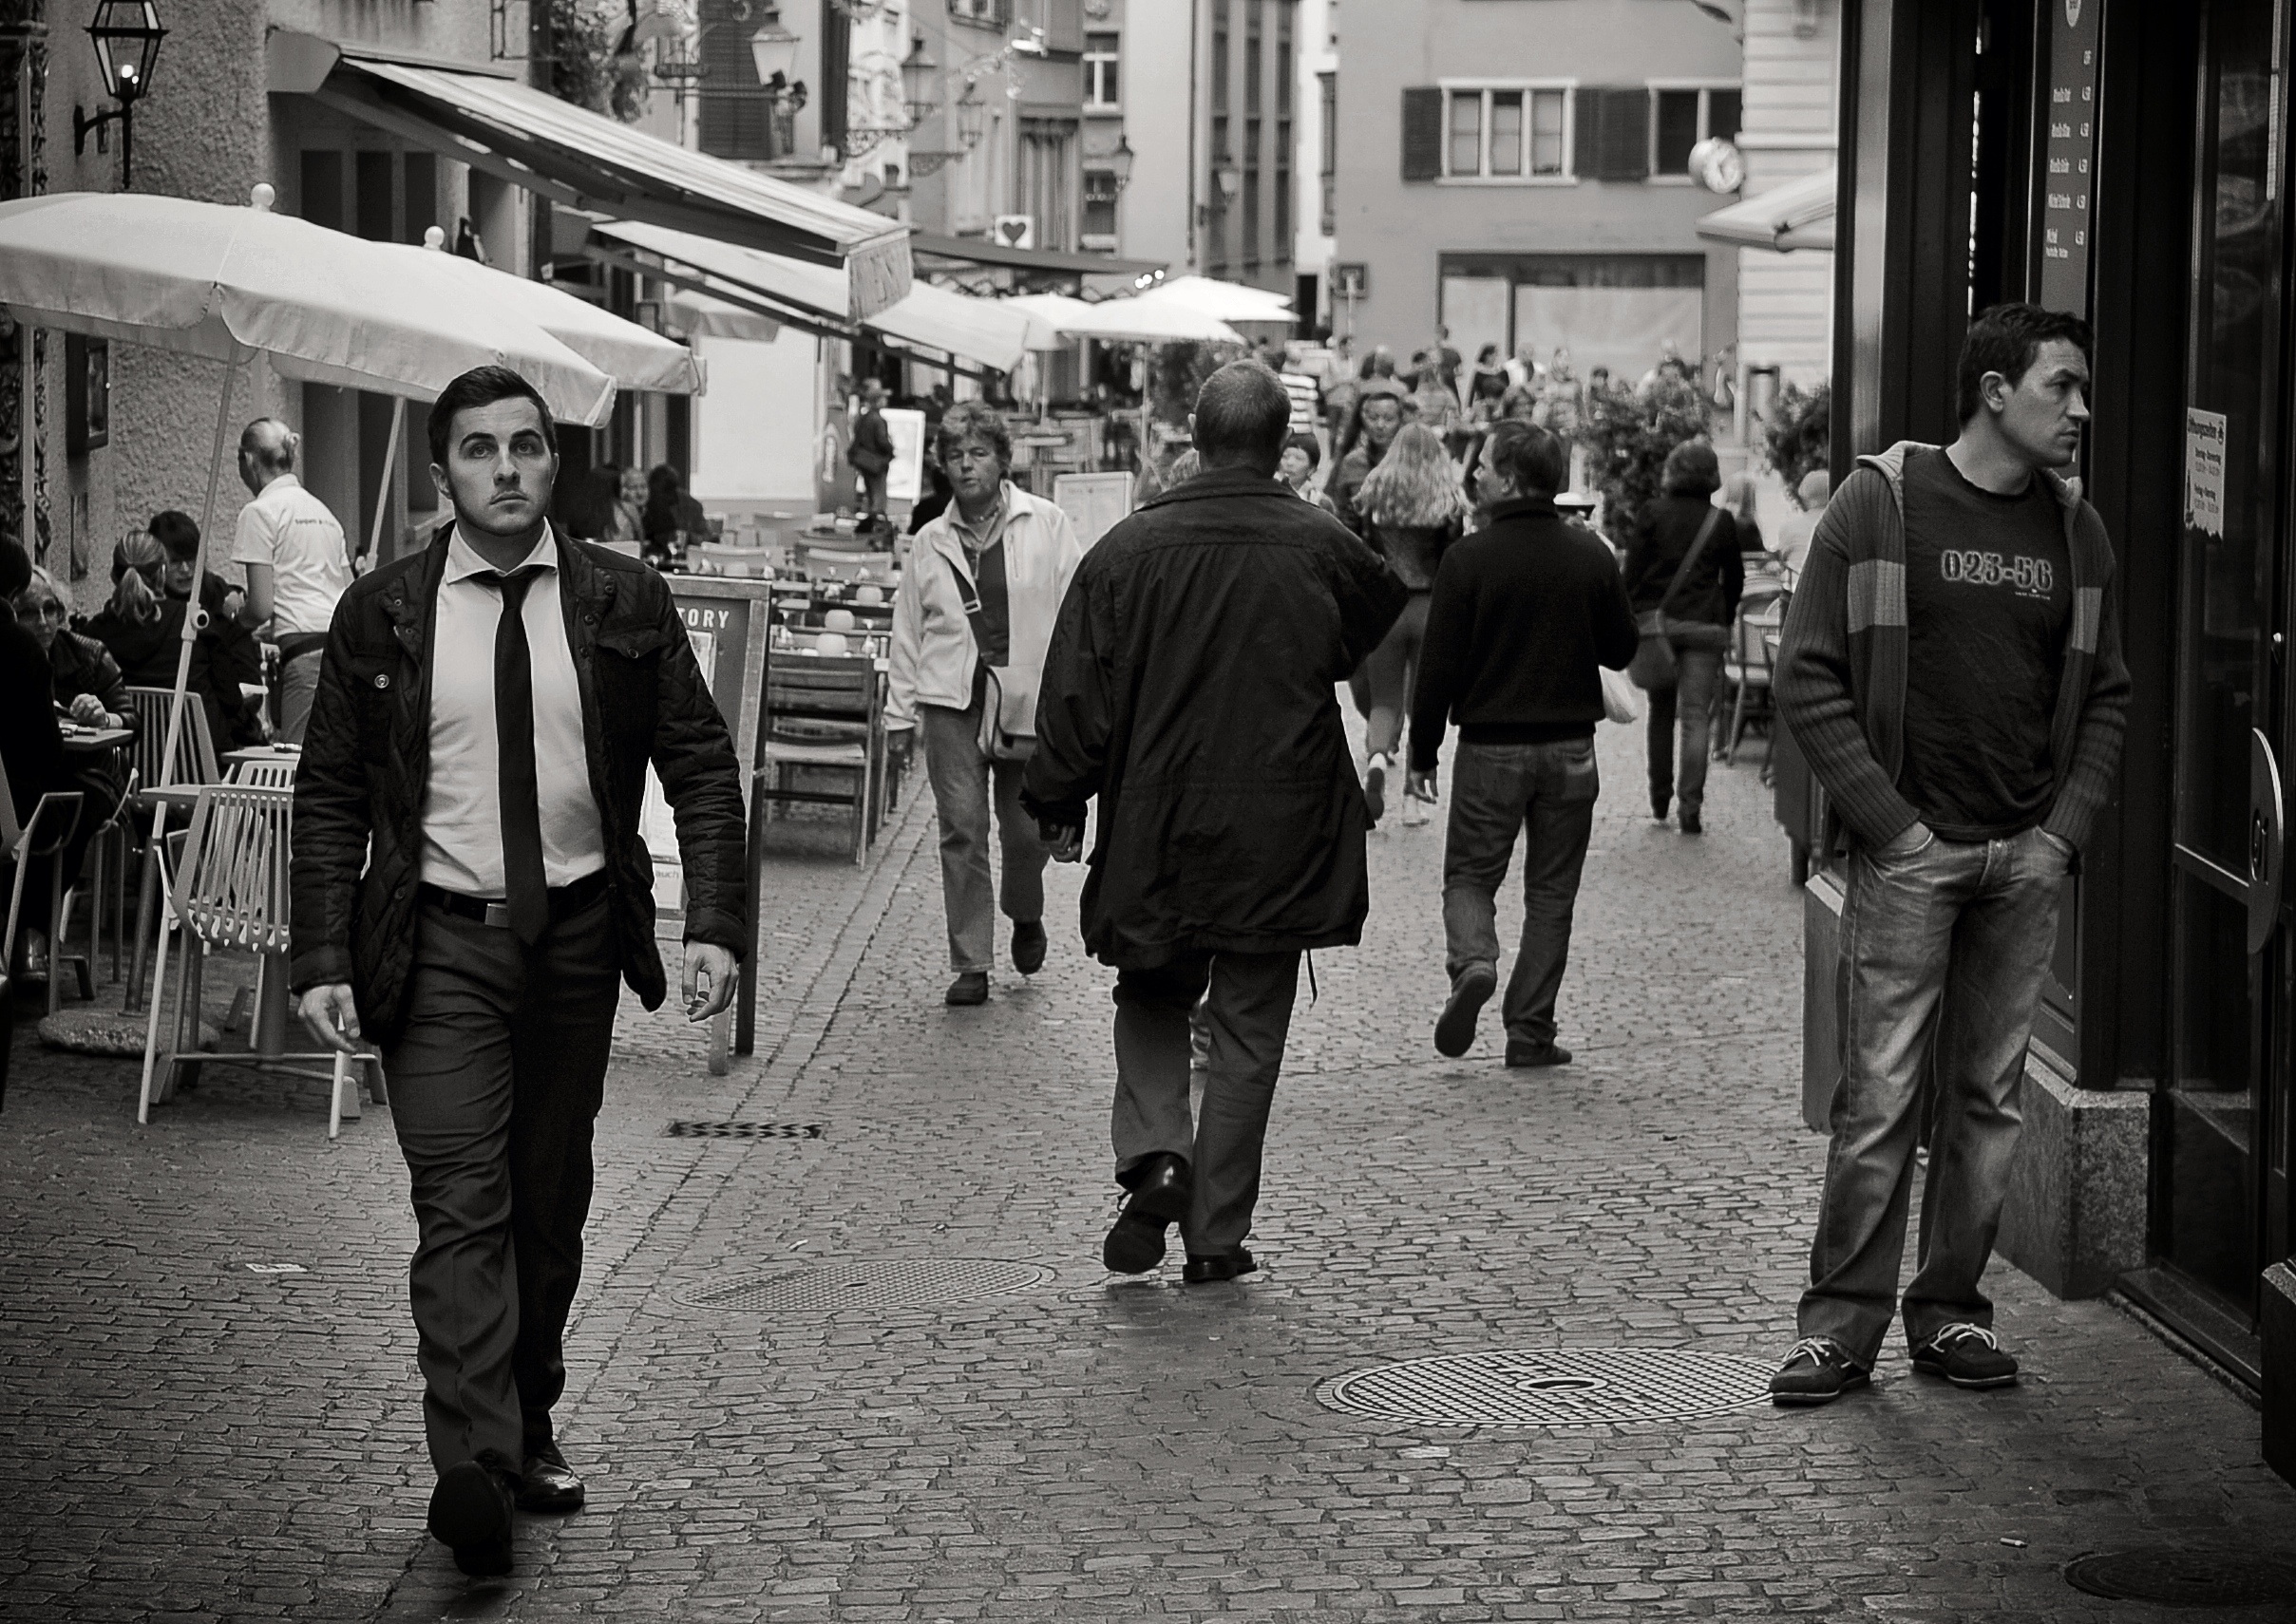
pedestrian, black and white, people, road, street, photography, city, urban, crowd, black, monochrome, streetphotography, bw, candid, infrastructure, swiss, stadt, photograph, snapshot, streetart, schweiz, switzerland, portraits, strasse, zurich, streetphoto, snapseed, faces, schwarzundweiss, stphotographia, streetscene, strassenszene, strassenfotografie, streetlife, streetportrait, streetpix, thomas8047, onthestreets, streetphotographer, 175528, streetfashion, niederdorf, zurichstreet, fascinationstreet, streetphotographie, nikond300s, z ri, d rfli, z richzurich, streetartz ri, niederd rfli, urban area, monochrome photography, nonbuilding structure